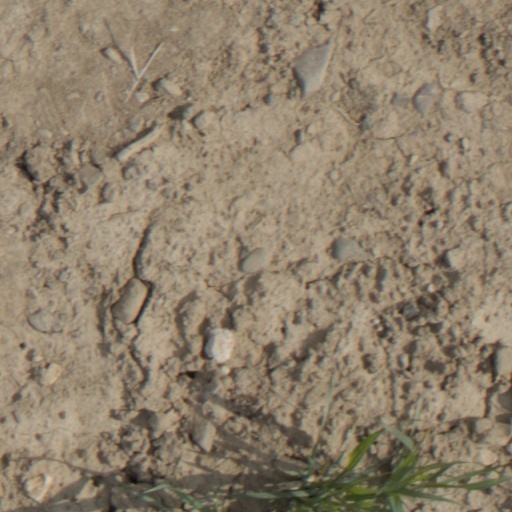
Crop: wheat